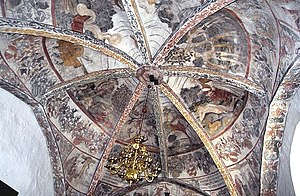
Sønderholm Kirke / Kalkmalerier
Kalkmalerier i korhvælvet
Sønderholm Kirke i Danmark. Korhvælv
Sønderholm Kirke ligger i Sønderholm Sogn i Aalborg Kommune; indtil Kommunalreformen i 1970 lå det i Hornum Herred, Ålborg Amt.